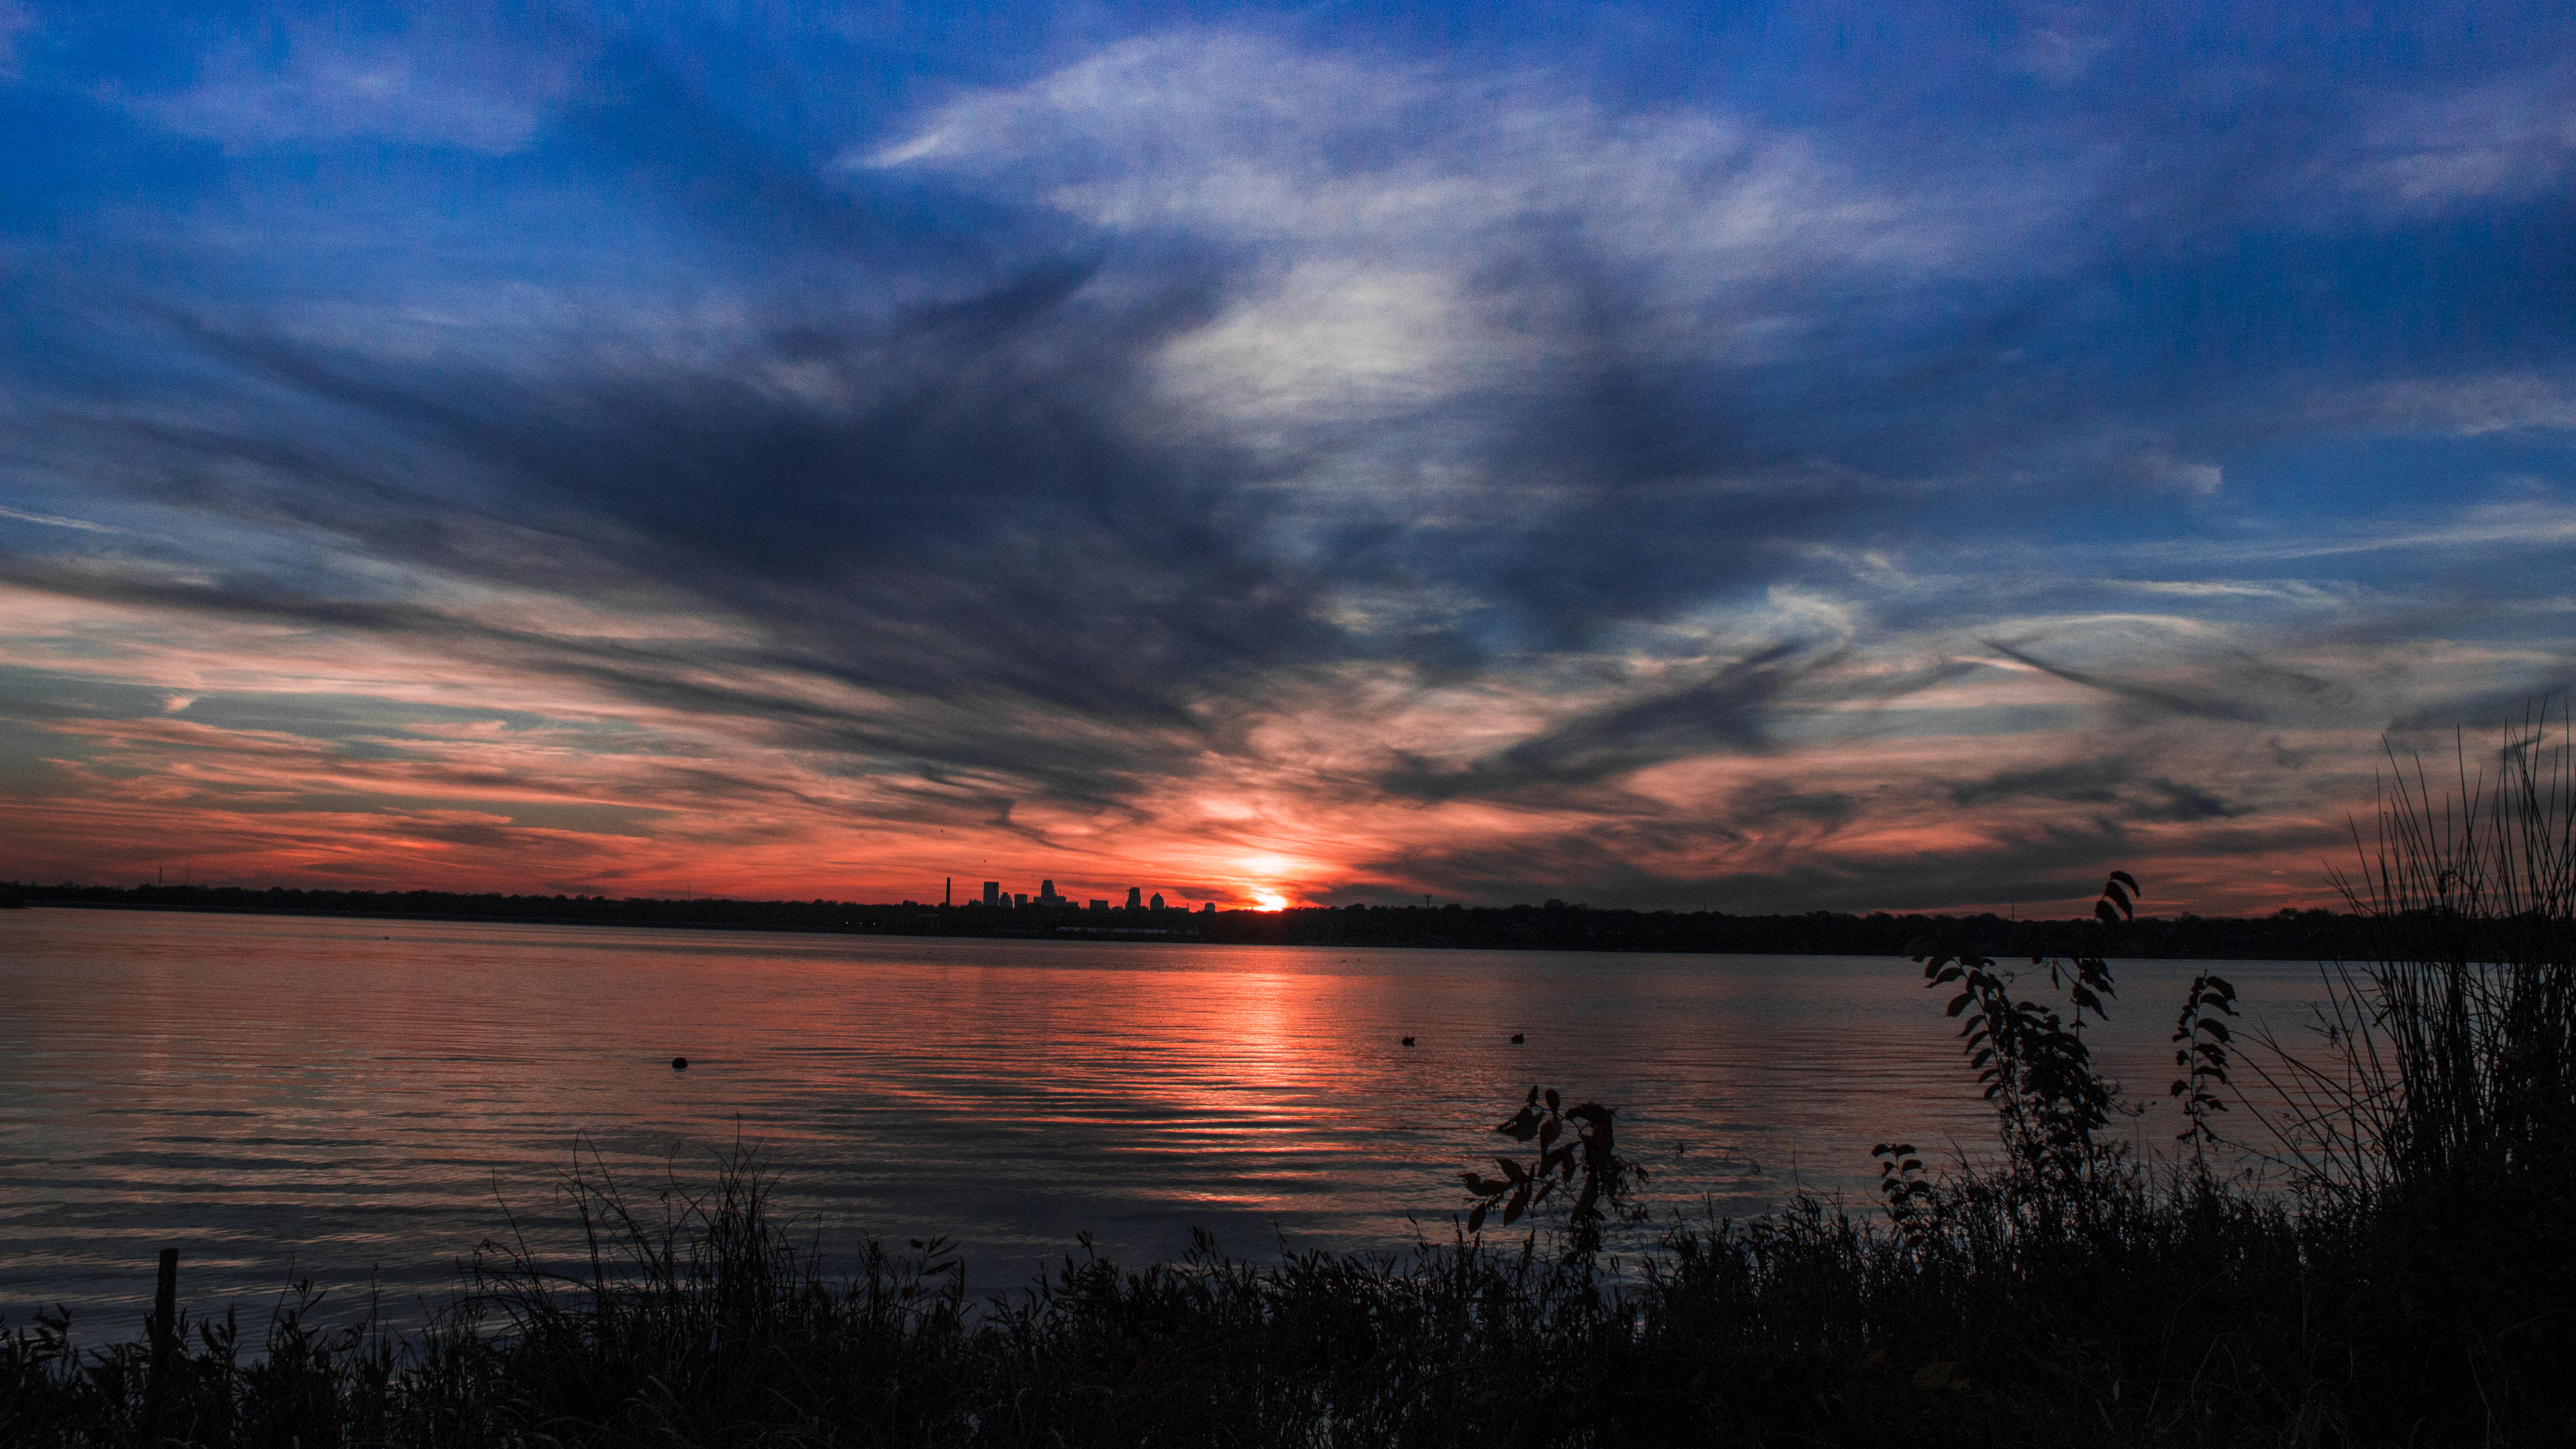
sea, rock, horizon, cloud, sky, sunrise, sunset, white, skyline, morning, lake, dawn, dusk, evening, reflection, canon, wide, angle, t3i, 600d, dallas, 1855mm, 18mm, loch, afterglow, red sky at morning